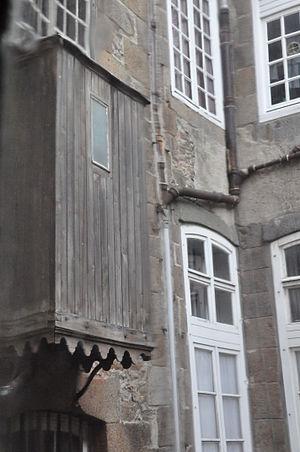
Saint-Malo (Ille-et-Vilaine, 35)
Les latrines sont un endroit aménagé de telle sorte qu'un être humain puisse s'y soulager de ses déjections corporelles, notamment par la défécation. Par rapport à une toilette, les latrines possèdent une technologie moindre. Les latrines sont le mode d'assainissement de base le plus utilisé dans le monde. Le but d'une latrine est à la fois d'assurer la santé de ses usagers en contenant ou en évacuant les excréments, et de protéger l'environnement.